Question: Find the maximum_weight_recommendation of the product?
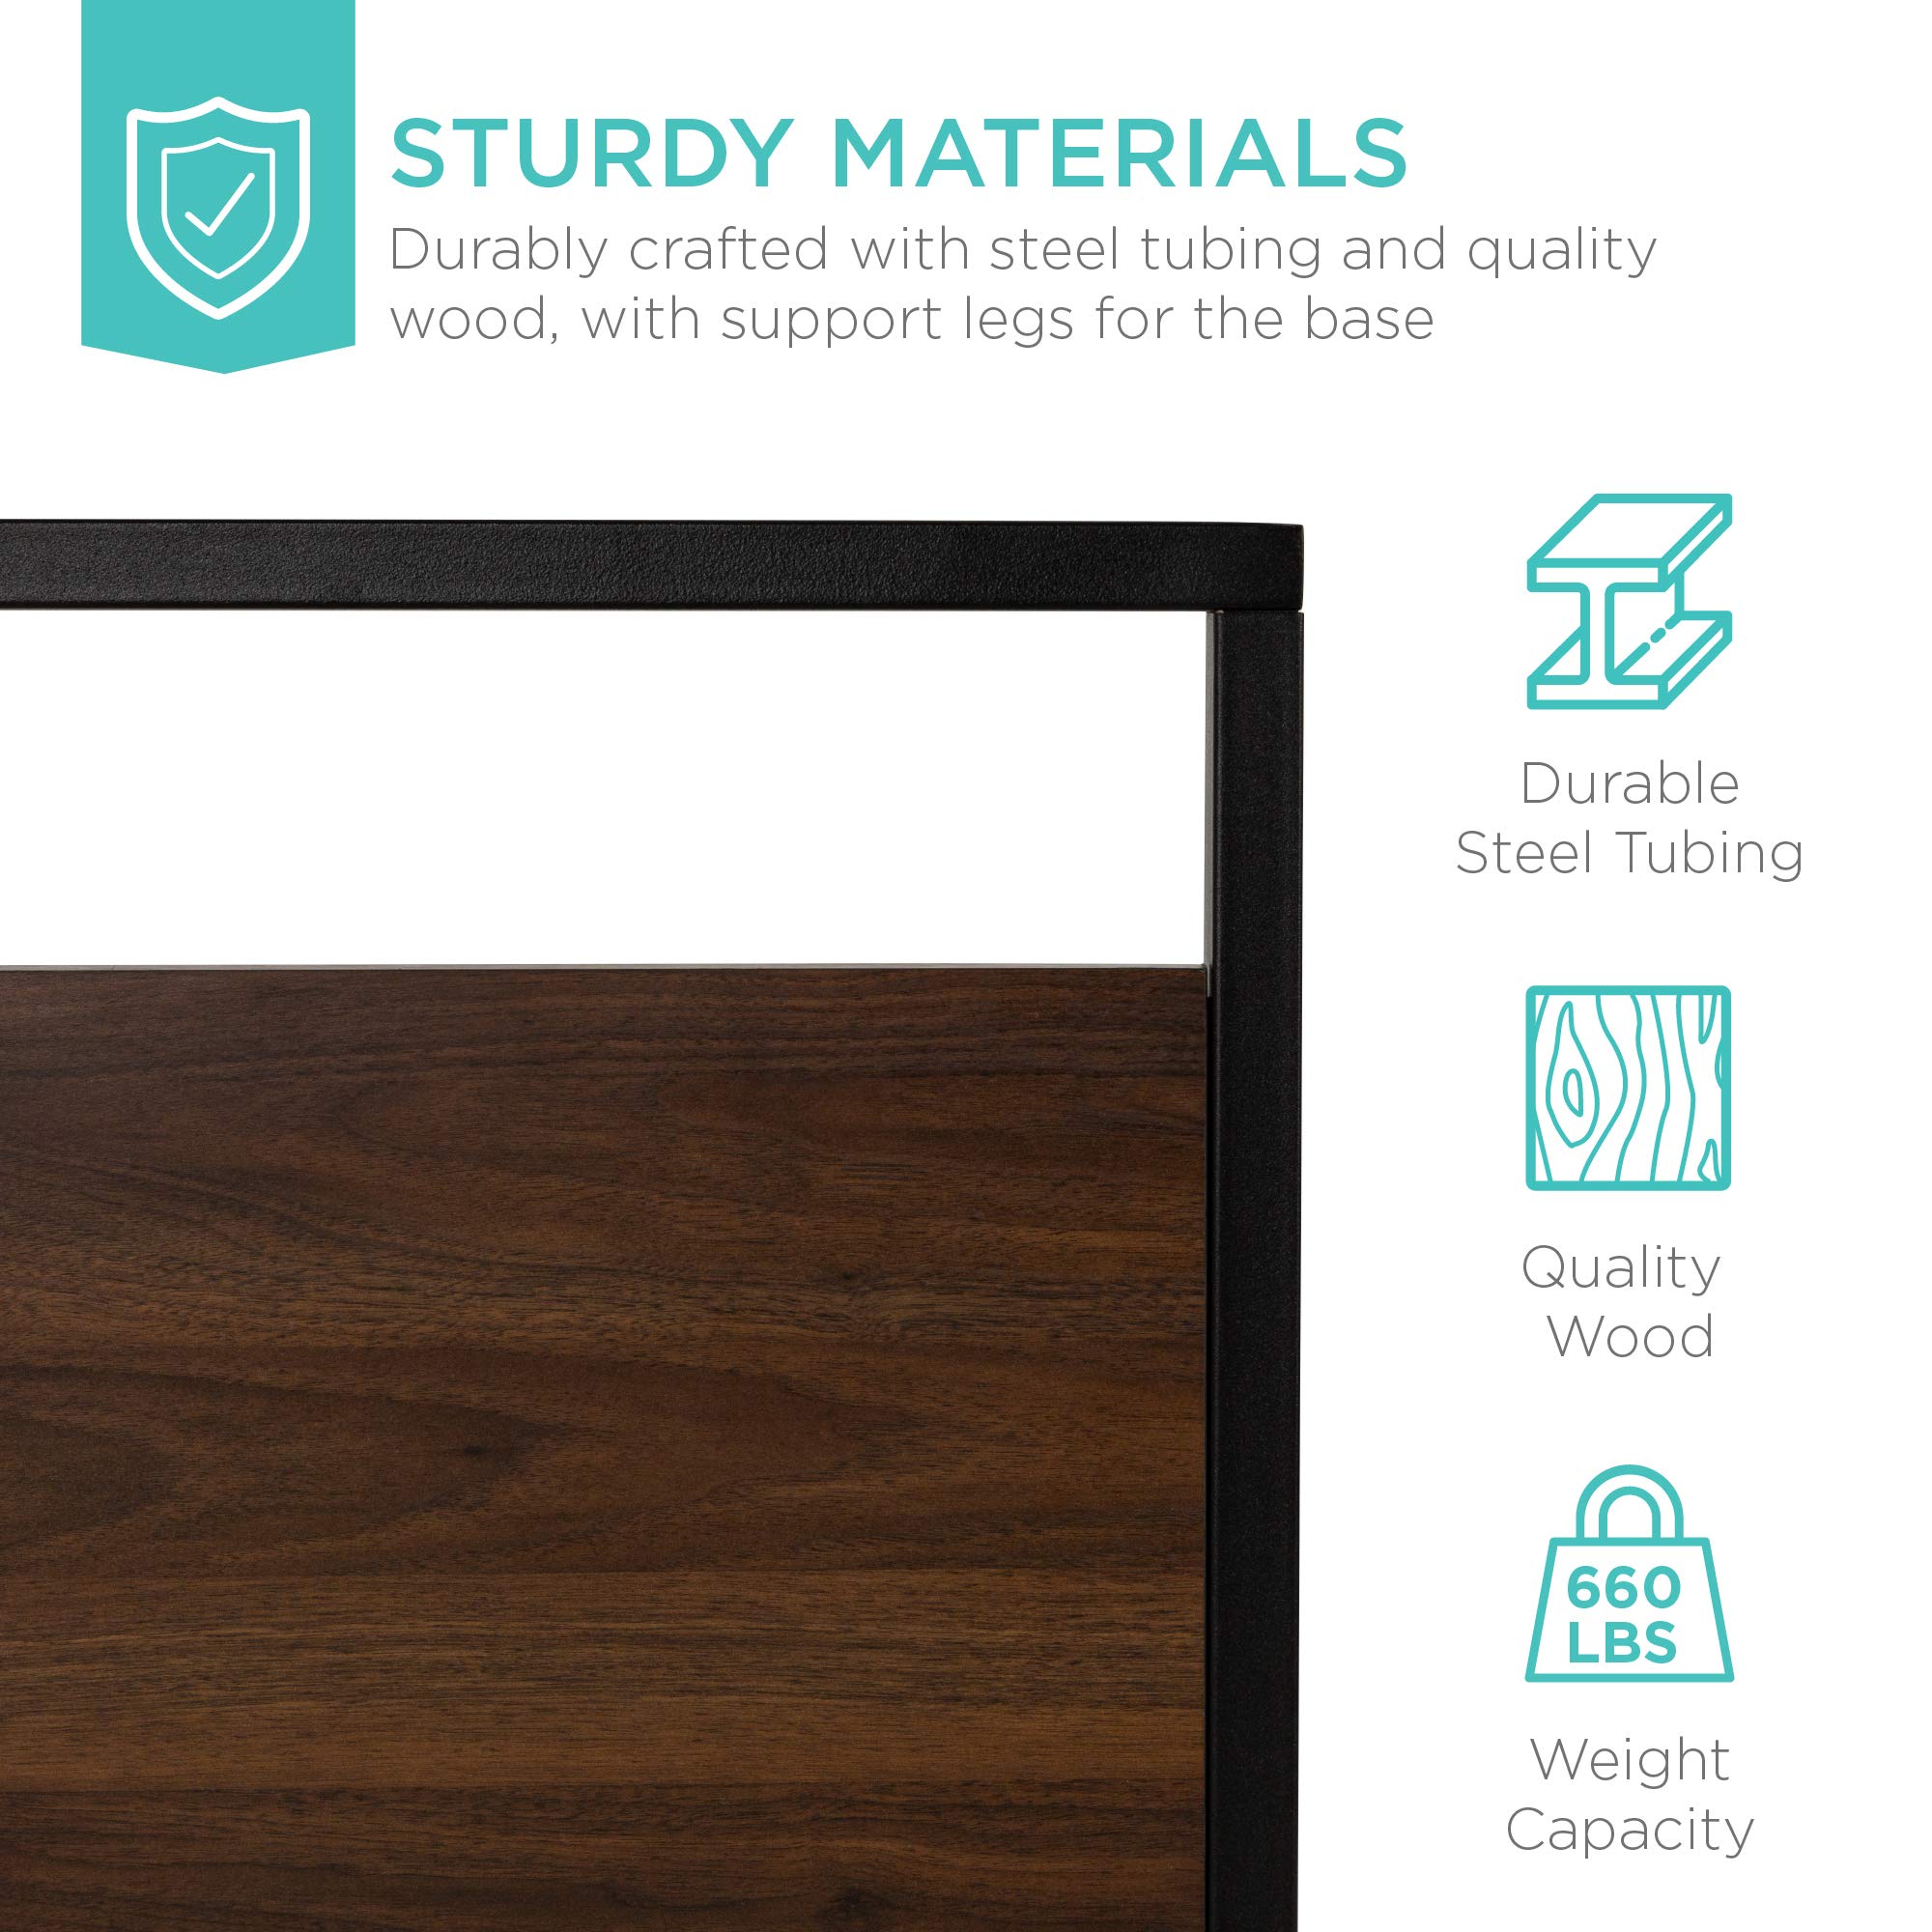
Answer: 660 pound